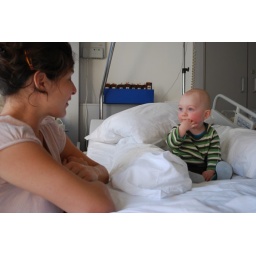
bas palmt bed van line in